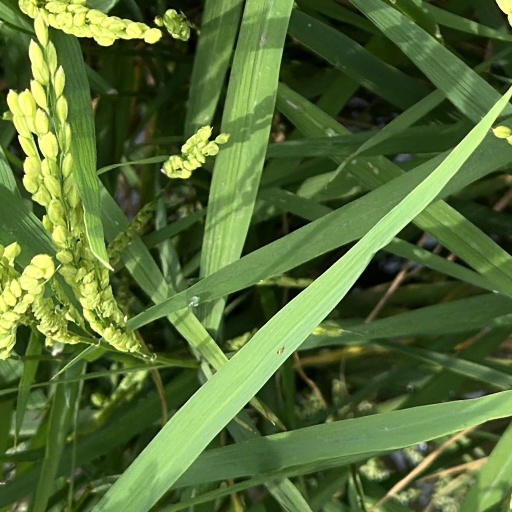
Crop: rice